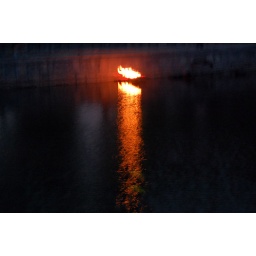
My boat on fire.... part of the plan. really wanted it in the middle of the lake though